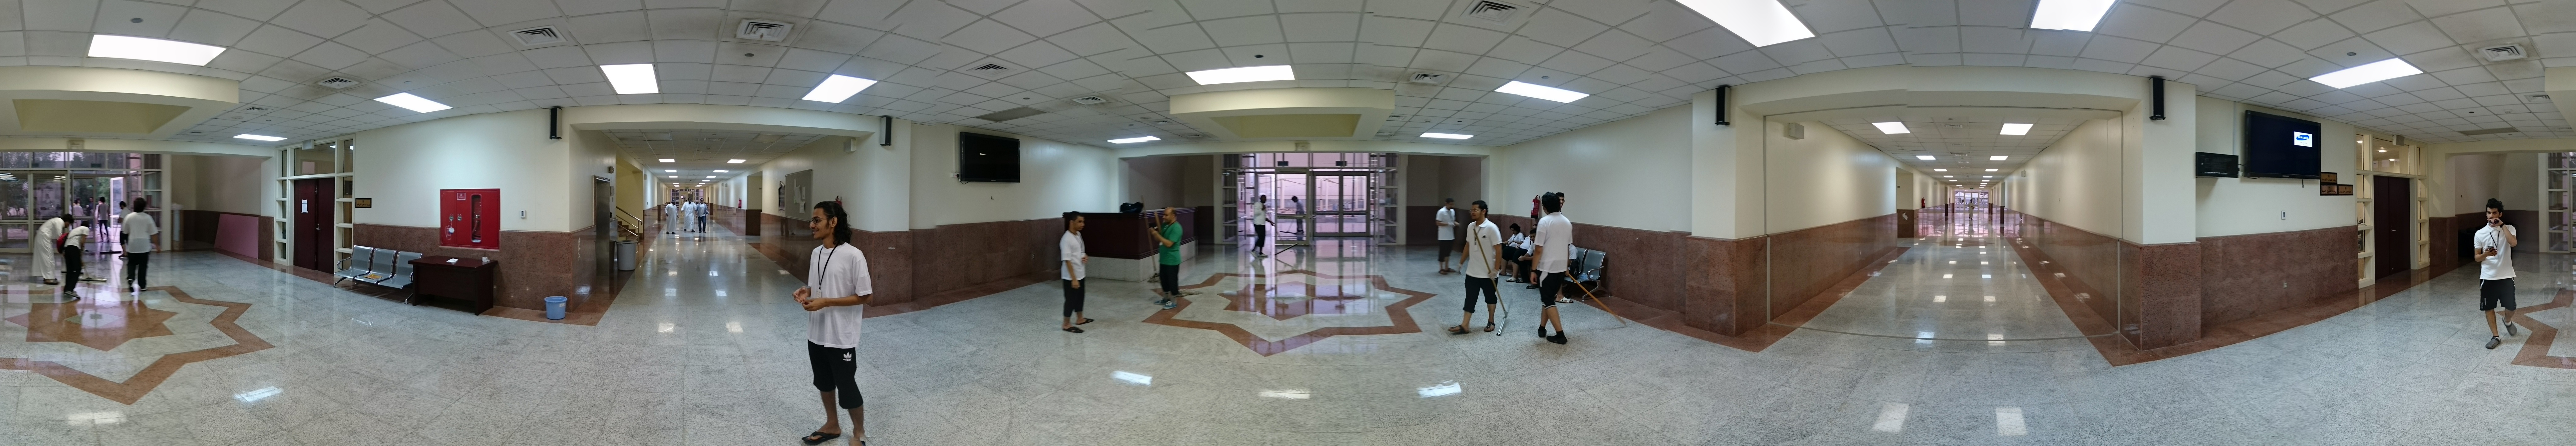
ceiling, room, lighting, interior design